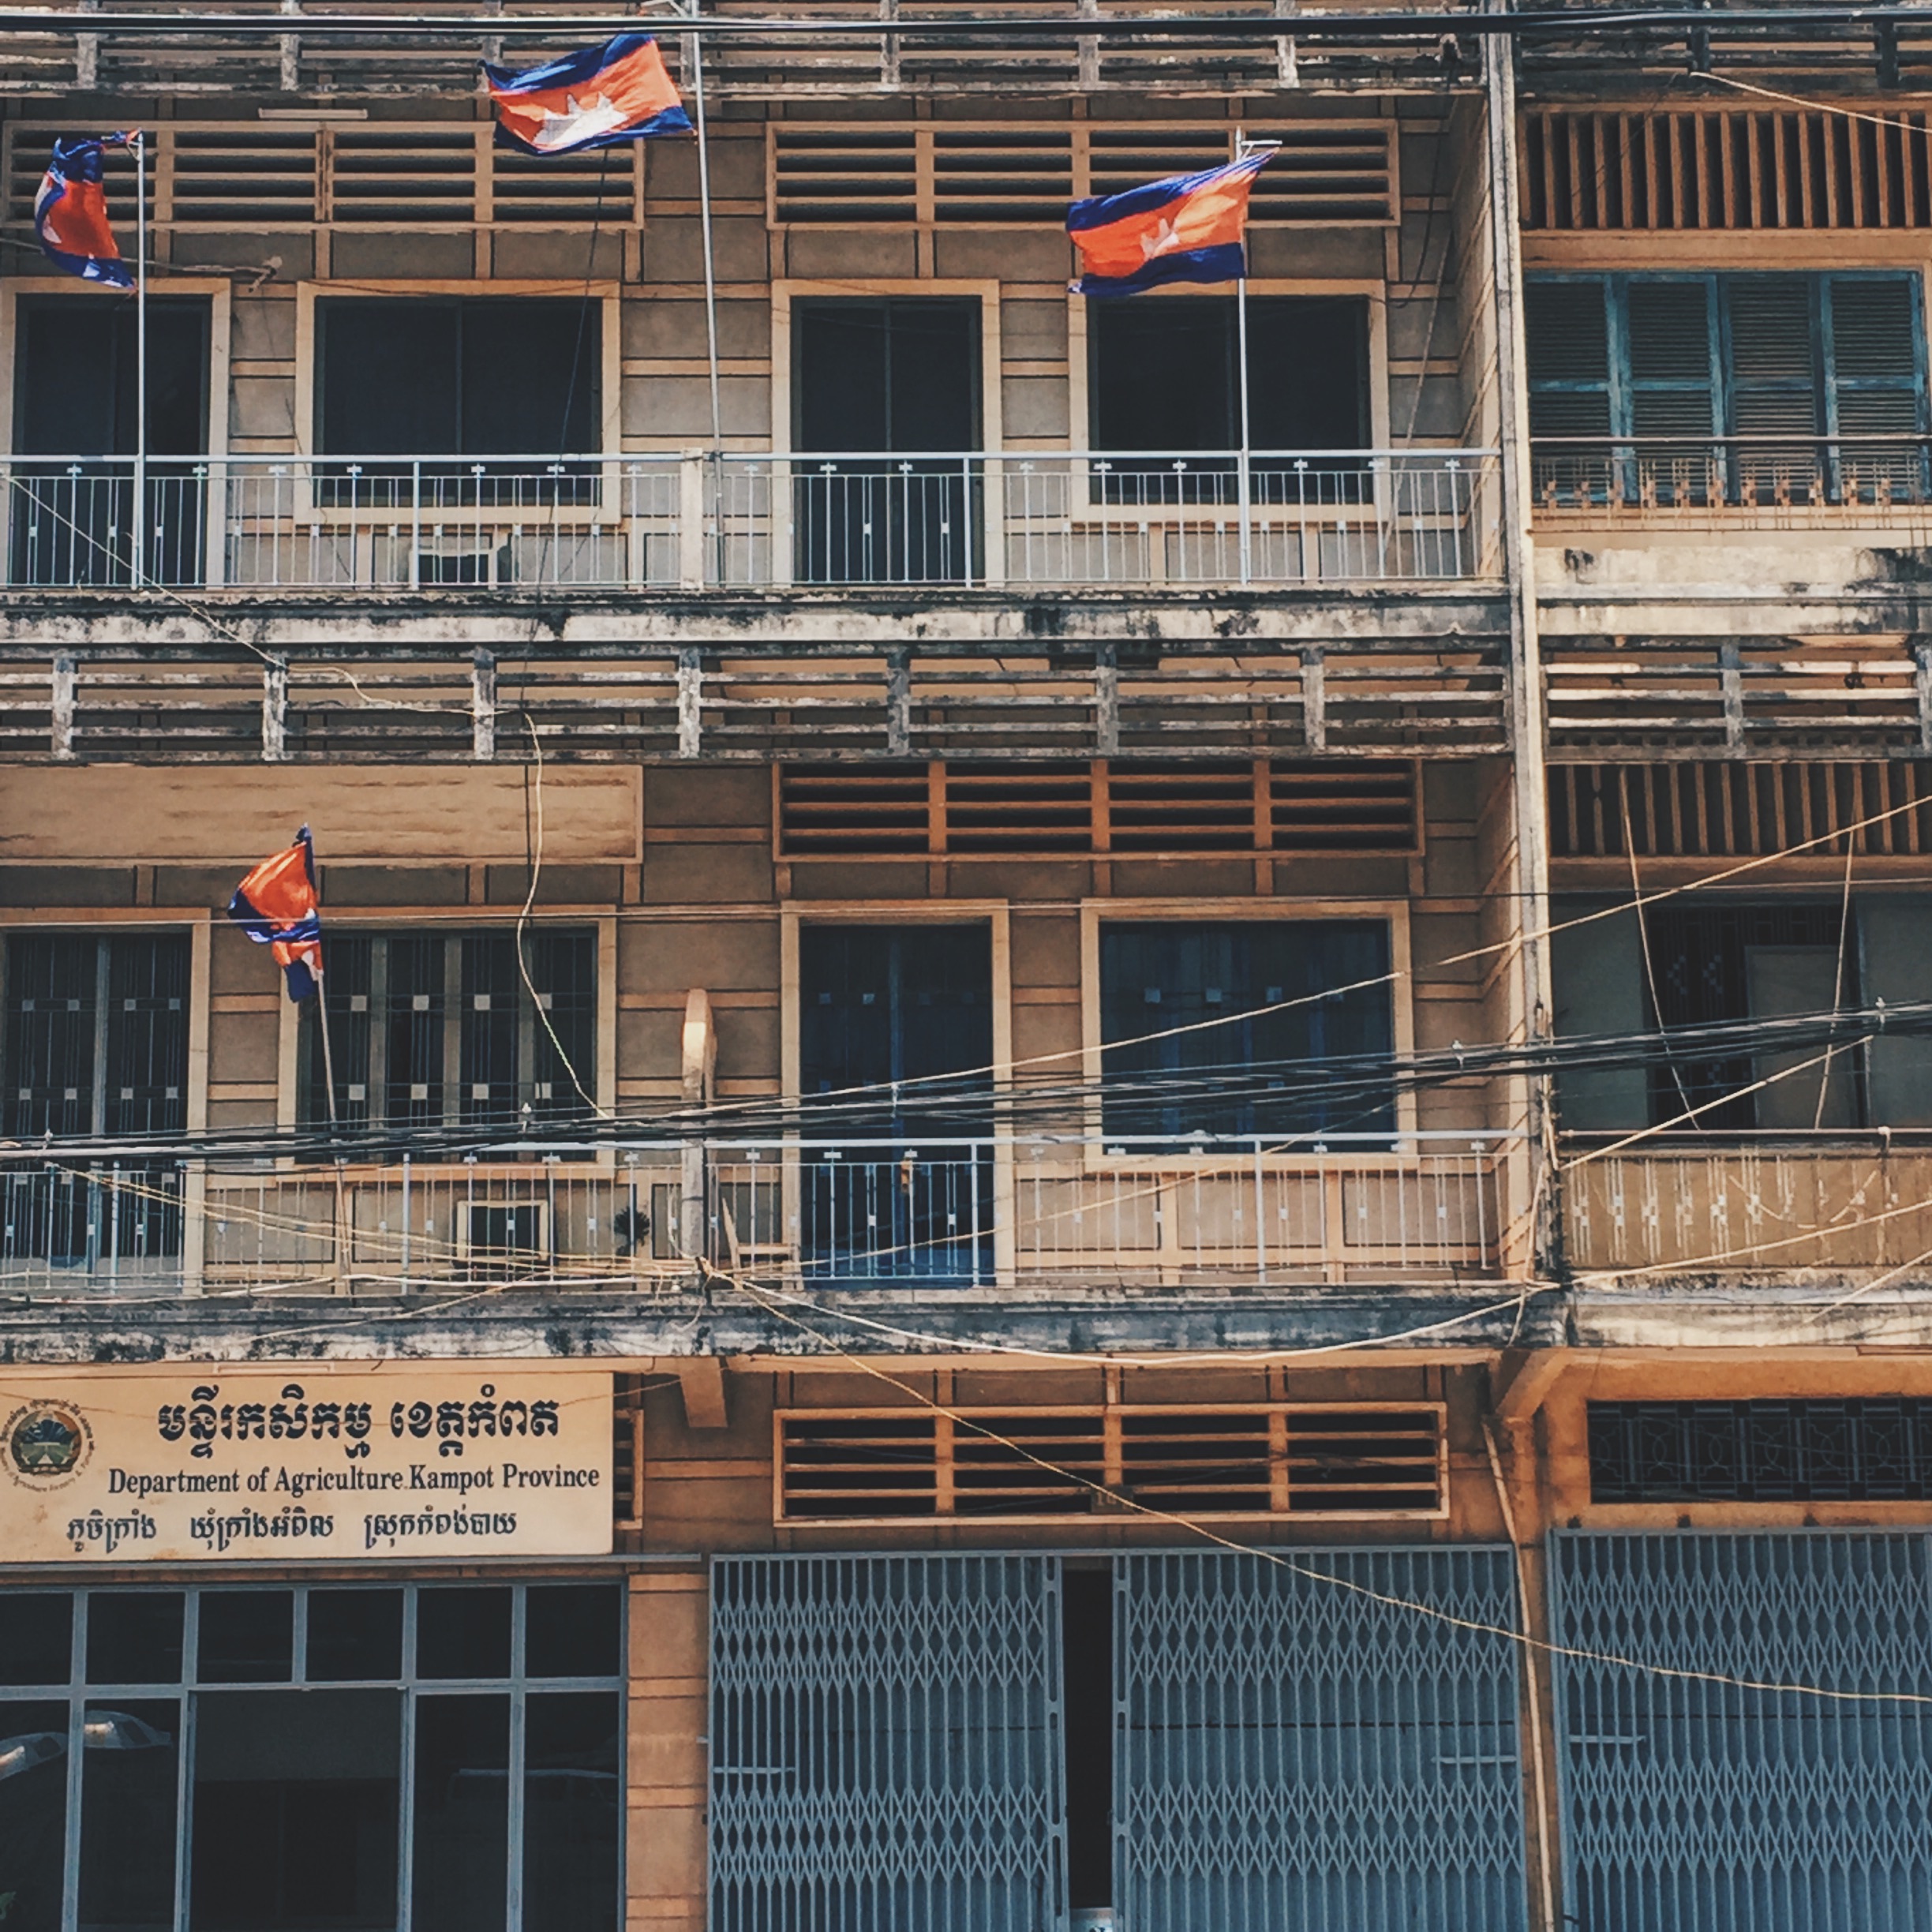
architecture, structure, wood, house, window, roof, wall, downtown, construction, facade, brick, stadium, arena, scaffolding, urban area, sport venue